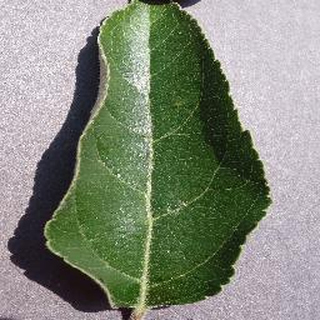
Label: healthy_apple